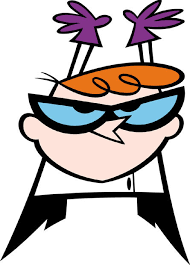
Portrait style: Cartoon Portrait